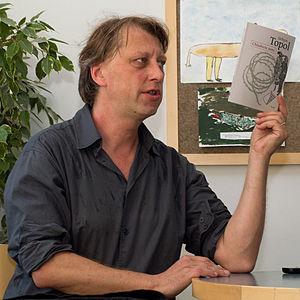
Jáchym Topol est un écrivain tchèque contemporain, appartenant à la littérature underground tchèque, et fondateur du périodique littéraire Revue Revolver.